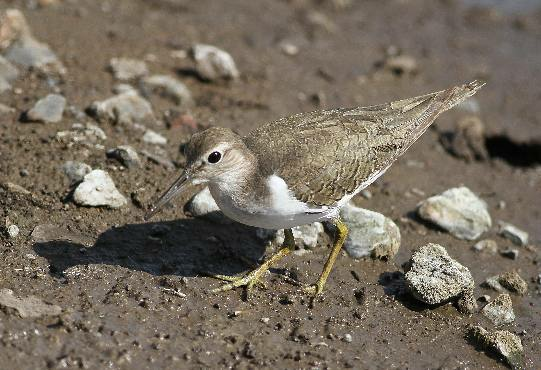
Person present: No